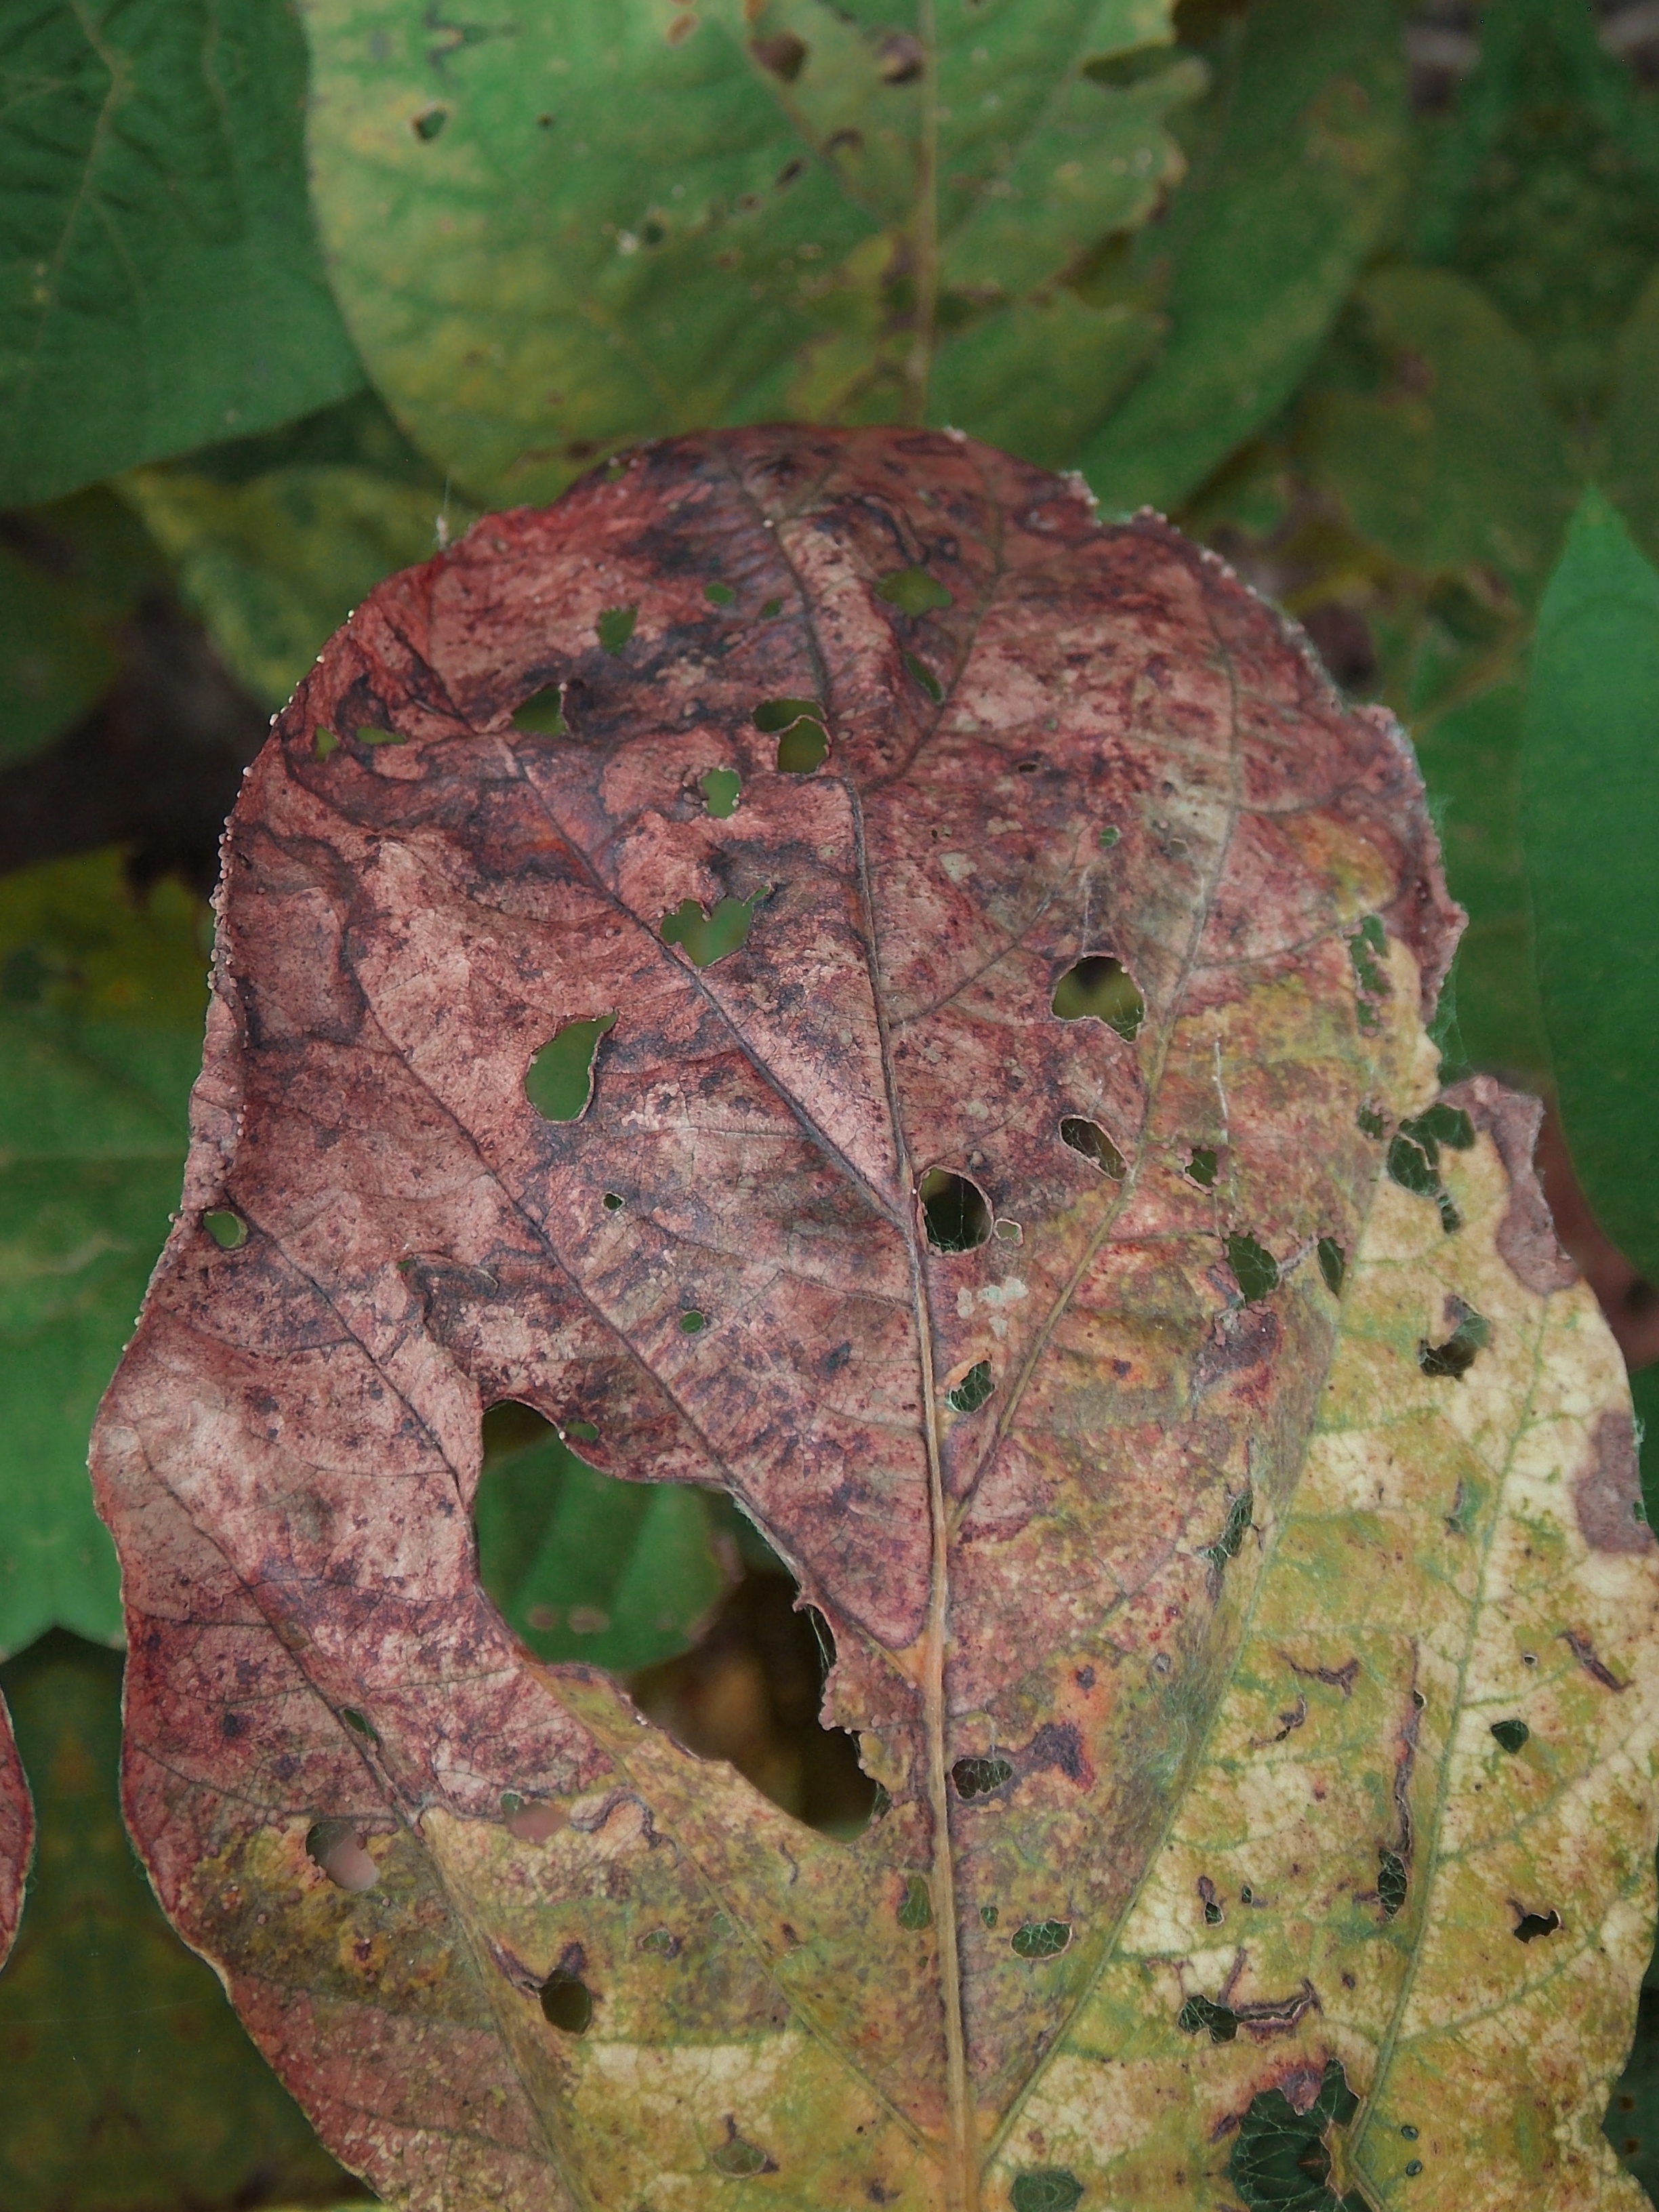
Label: Disease